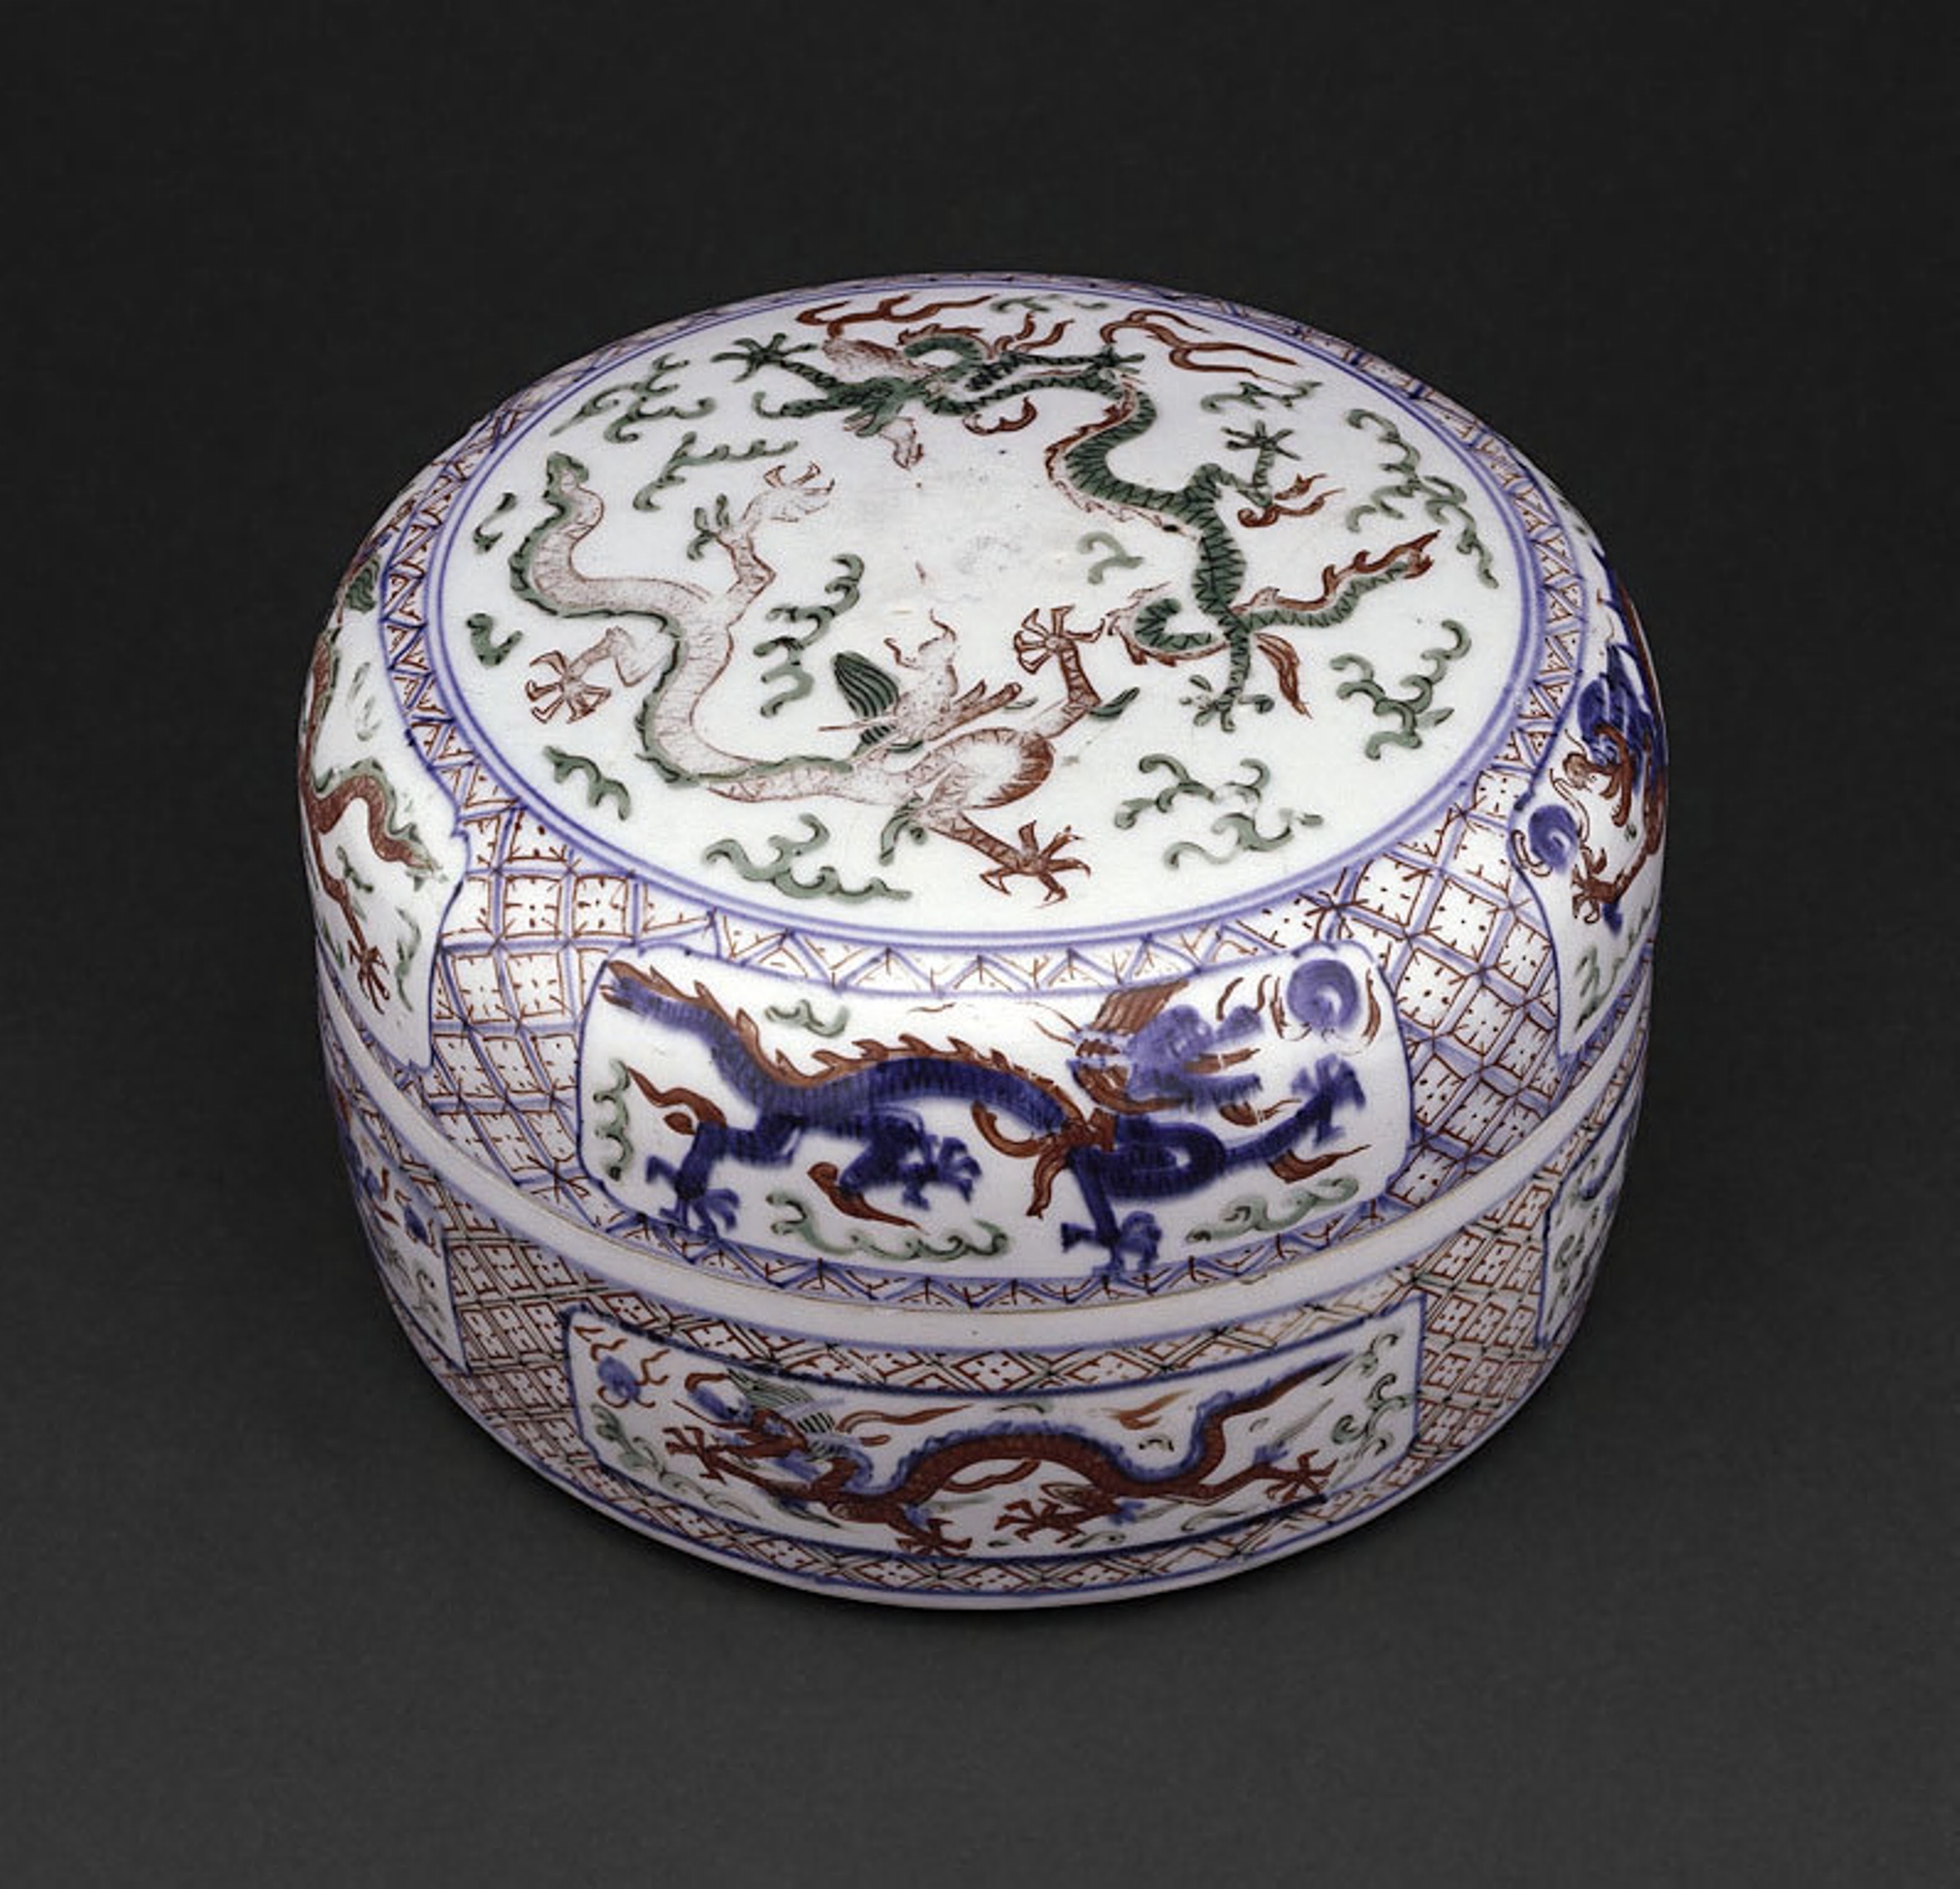
porcelain, ceramic, blue and white porcelain, font, earthenware, box, tableware, dishware, serveware, antique